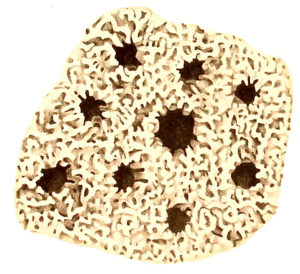
Millepora est le seul genre de cnidaire de la famille des Milleporidés. Les espèces de ce genre sont communément appelées coraux de feu en raison de leurs cnidocystes capables de percer la peau humaine qui provoquent des douleurs semblables à celles de brûlures.